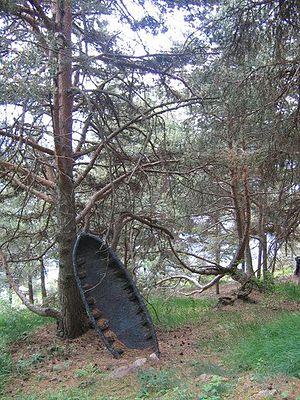
L'arboretum Marcel Kroenlein de Roure est le premier et le seul arboretum d'altitude d'Europe. Il est situé sur la commune de Roure sur quinze hectares de terrains communaux entre 1 280 et 1 700 m d'altitude, en lisière du Parc national du Mercantour.